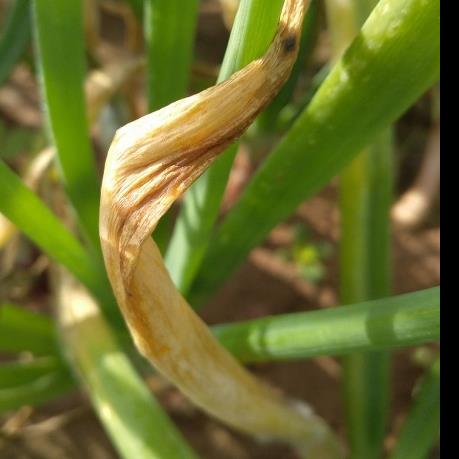
Crop: Onion
Condition: fusarium-d